Gerda Wegener

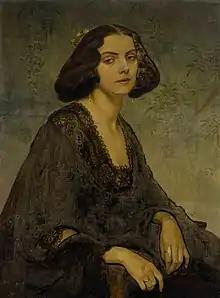
Portrait of Ellen von Kohl (1906)

Gottlieb's work was shown in the Charlottenborg Art Gallery in 1904, but she gained little attention for her artwork. Her career as an artist began to mobilize after graduating from the Academy in 1907 and 1908 when she made appearances in the Politiken newspaper. She then was the center of a controversy called the "Peasant Painter Dispute" after one of her 1906 works, "Portrait of Ellen von Kohl", was rejected from the exhibitions of Den frie Udstilling and Charlottenborg due to the style of the piece. This piece caused concerns of Italian Renaissance plagiarism and split opinions of it showing a weak individual or an elegant beautiful woman. Gottlieb never became involved in the debate. The portrait was displayed by the Winkel and Magnussen's art dealership and received attention that boosted her career as an artist.